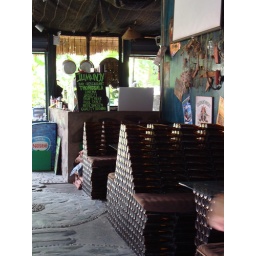
Cool little bar in Thongsala where most of the stuff was made from empty beer bottles